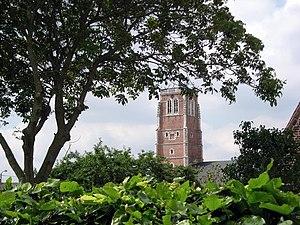
L'église Saint-martin à Blaringhem
Le gothique de brique dans le nord de la France relève surtout de la culture flamande et de son influence. La plupart des édifices sont situés dans le Westhoek français où presque toutes les églises anciennes sont en brique, mais on a aussi érigé quelques édifices gothiques de brique dans les régions alentour, comme en Artois. En Flandre romane en revanche les églises gothiques anciennes sont le plus souvent en pierre.
Blaringhem est une commune française située dans le département du Nord, en région Hauts-de-France.